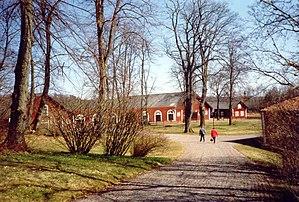
Le château d’Ekenäs est un château suédois du XVIIᵉ siècle situé dans la commune de Linköping — hors de la ville — dans la région historique d’Östergötland.